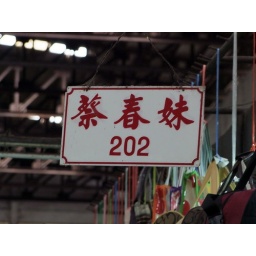
One of the sign in the Hatyai market